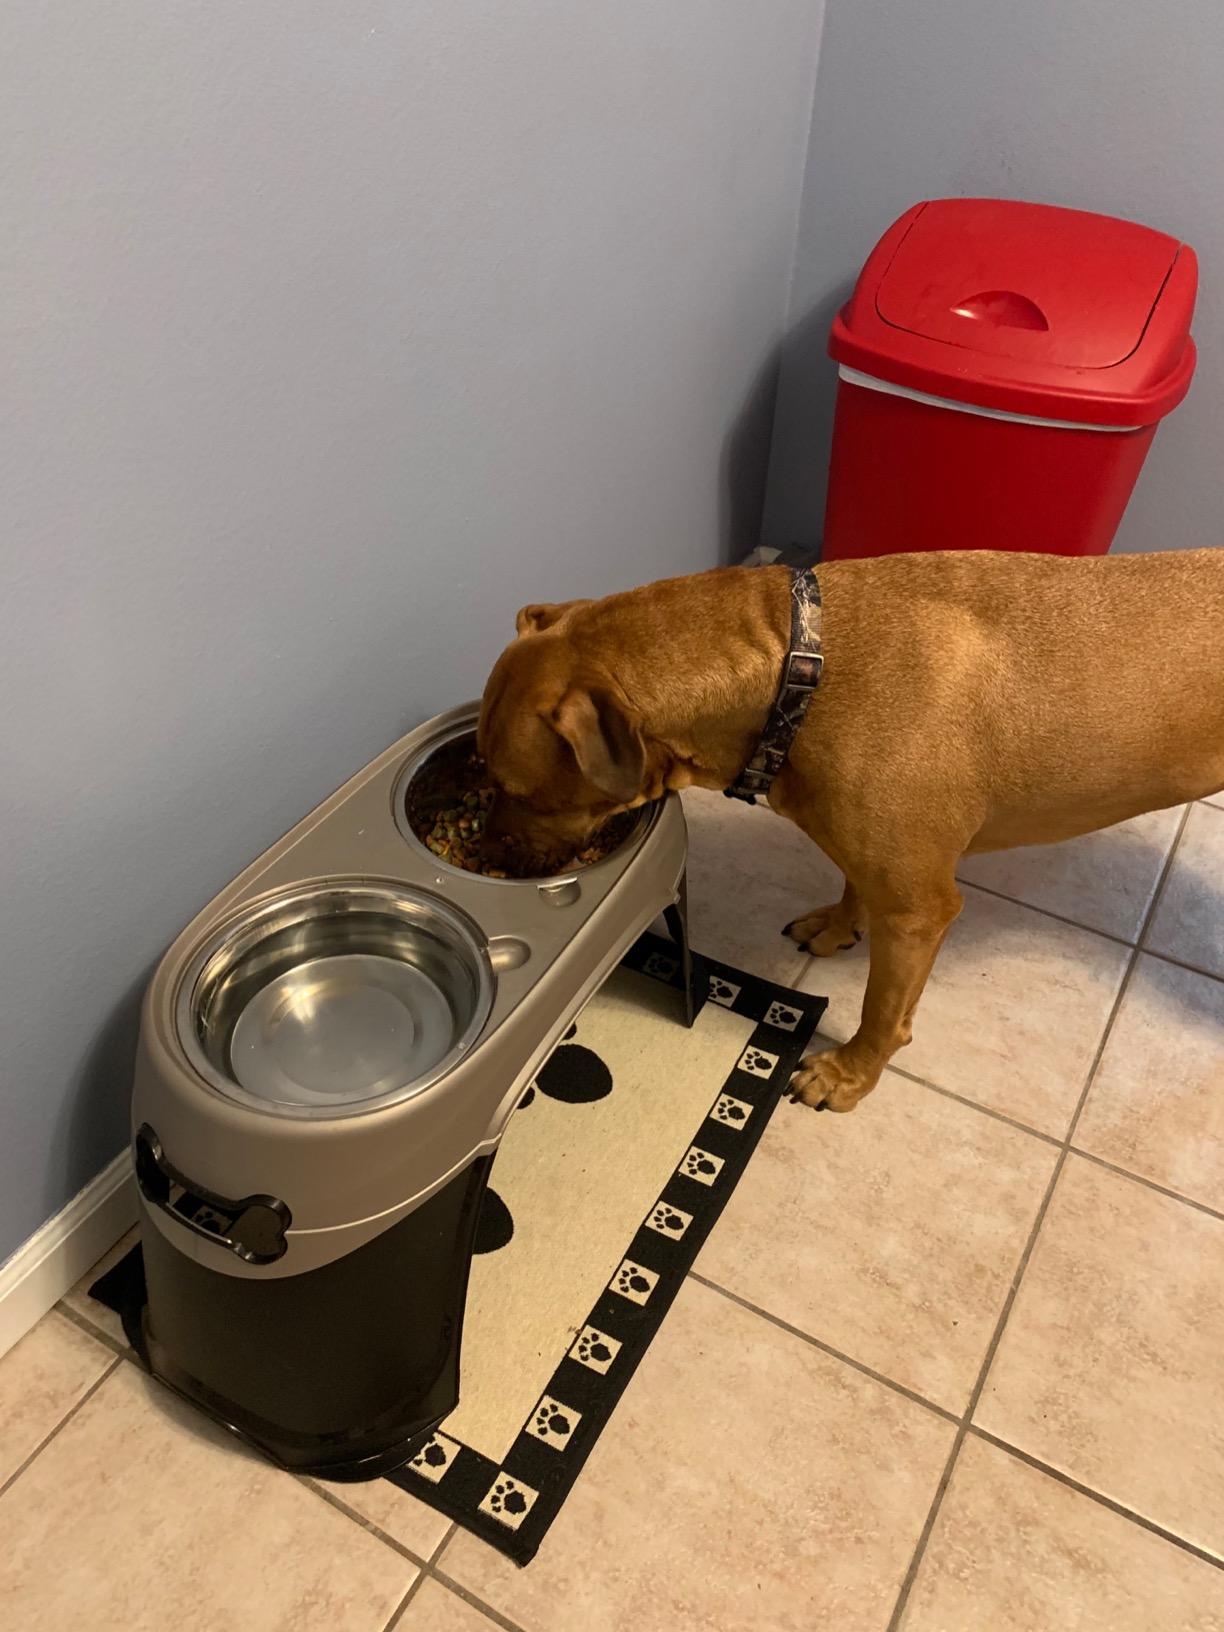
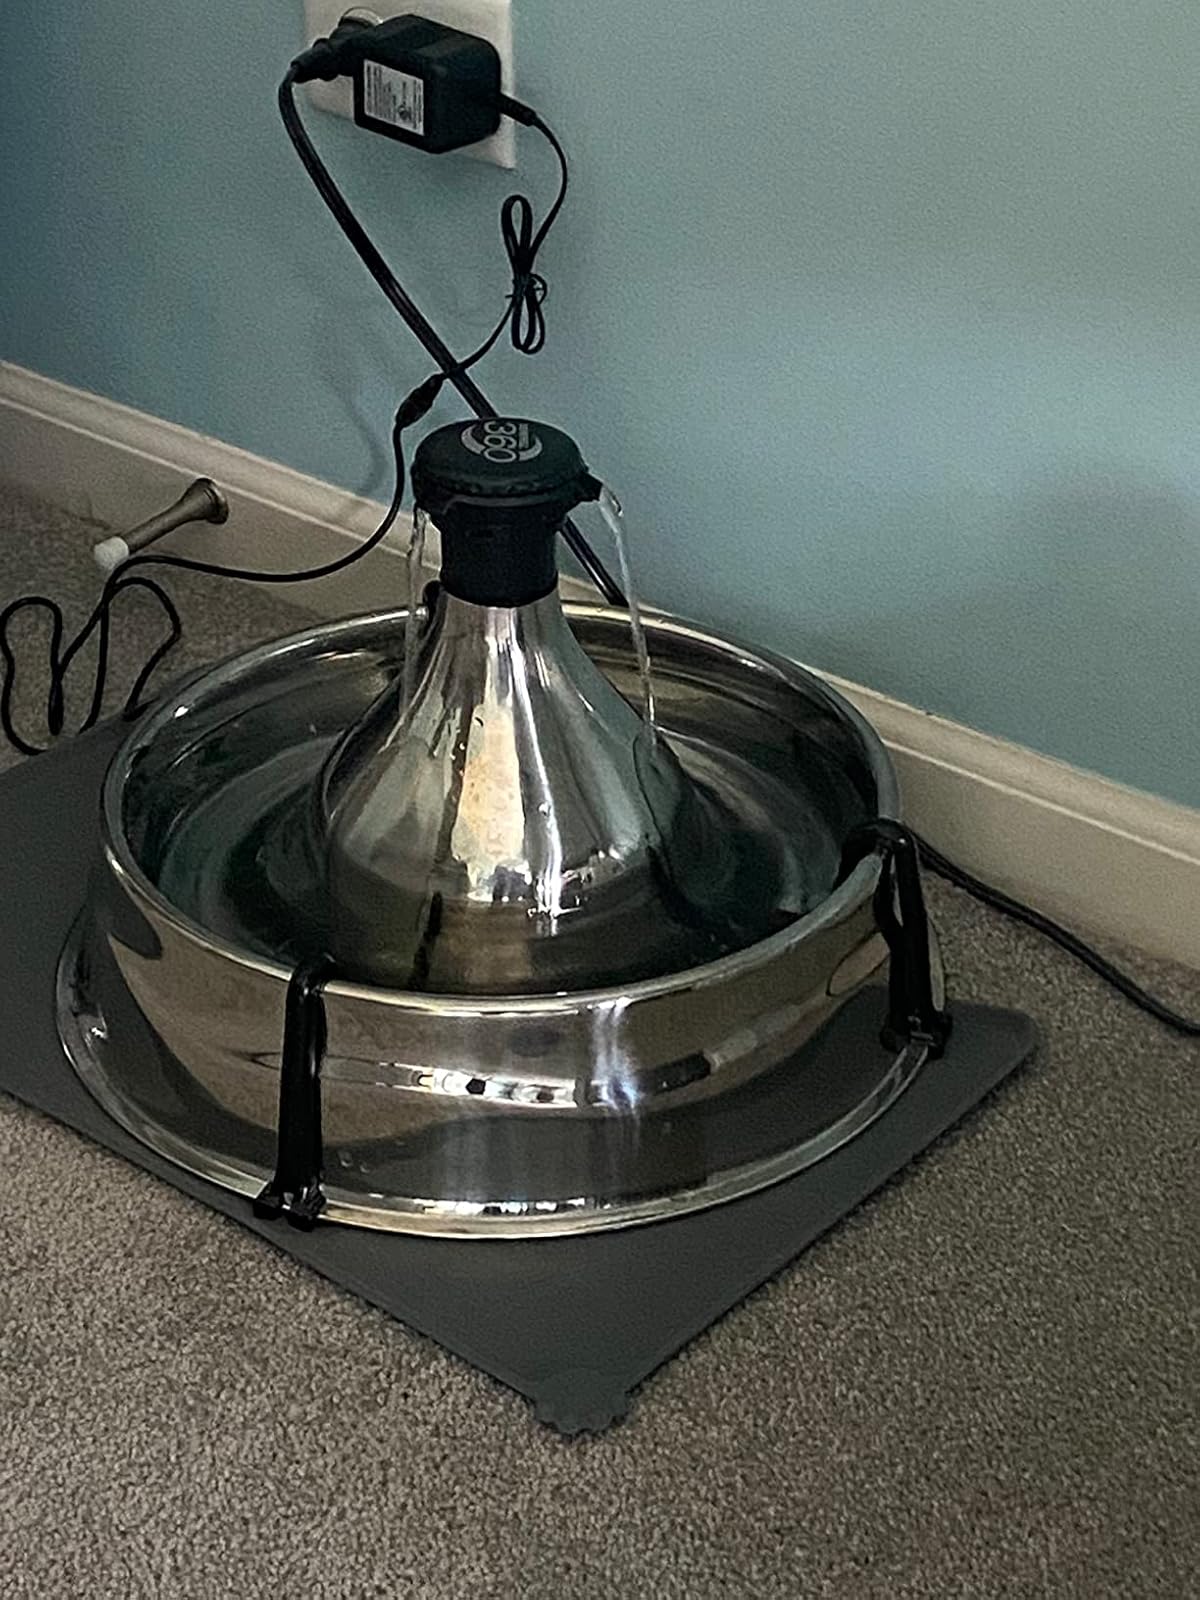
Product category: items_bowl
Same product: no